Temple Neuf, Strasbourg

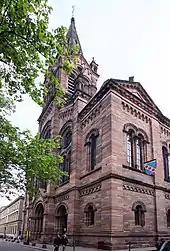
Temple Neuf

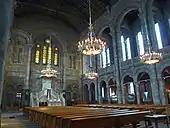
Interior looking east

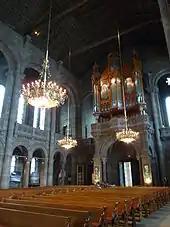
Interior looking west

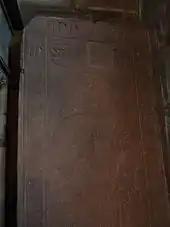
Ledger stone of Johannes Tauler

The Temple Neuf in Strasbourg is a Lutheran church built on the site of the former Dominican convent where Meister Eckhart studied. The Temple was constructed at the end of the 19th century after the old Dominican Church was destroyed during the Siege of Strasbourg on the night of 24-25 August 1870, during the Franco-Prussian War. The ensuing fire also destroyed the libraries of the University of Strasbourg and the City of Strasbourg which were located at the Temple Neuf site.